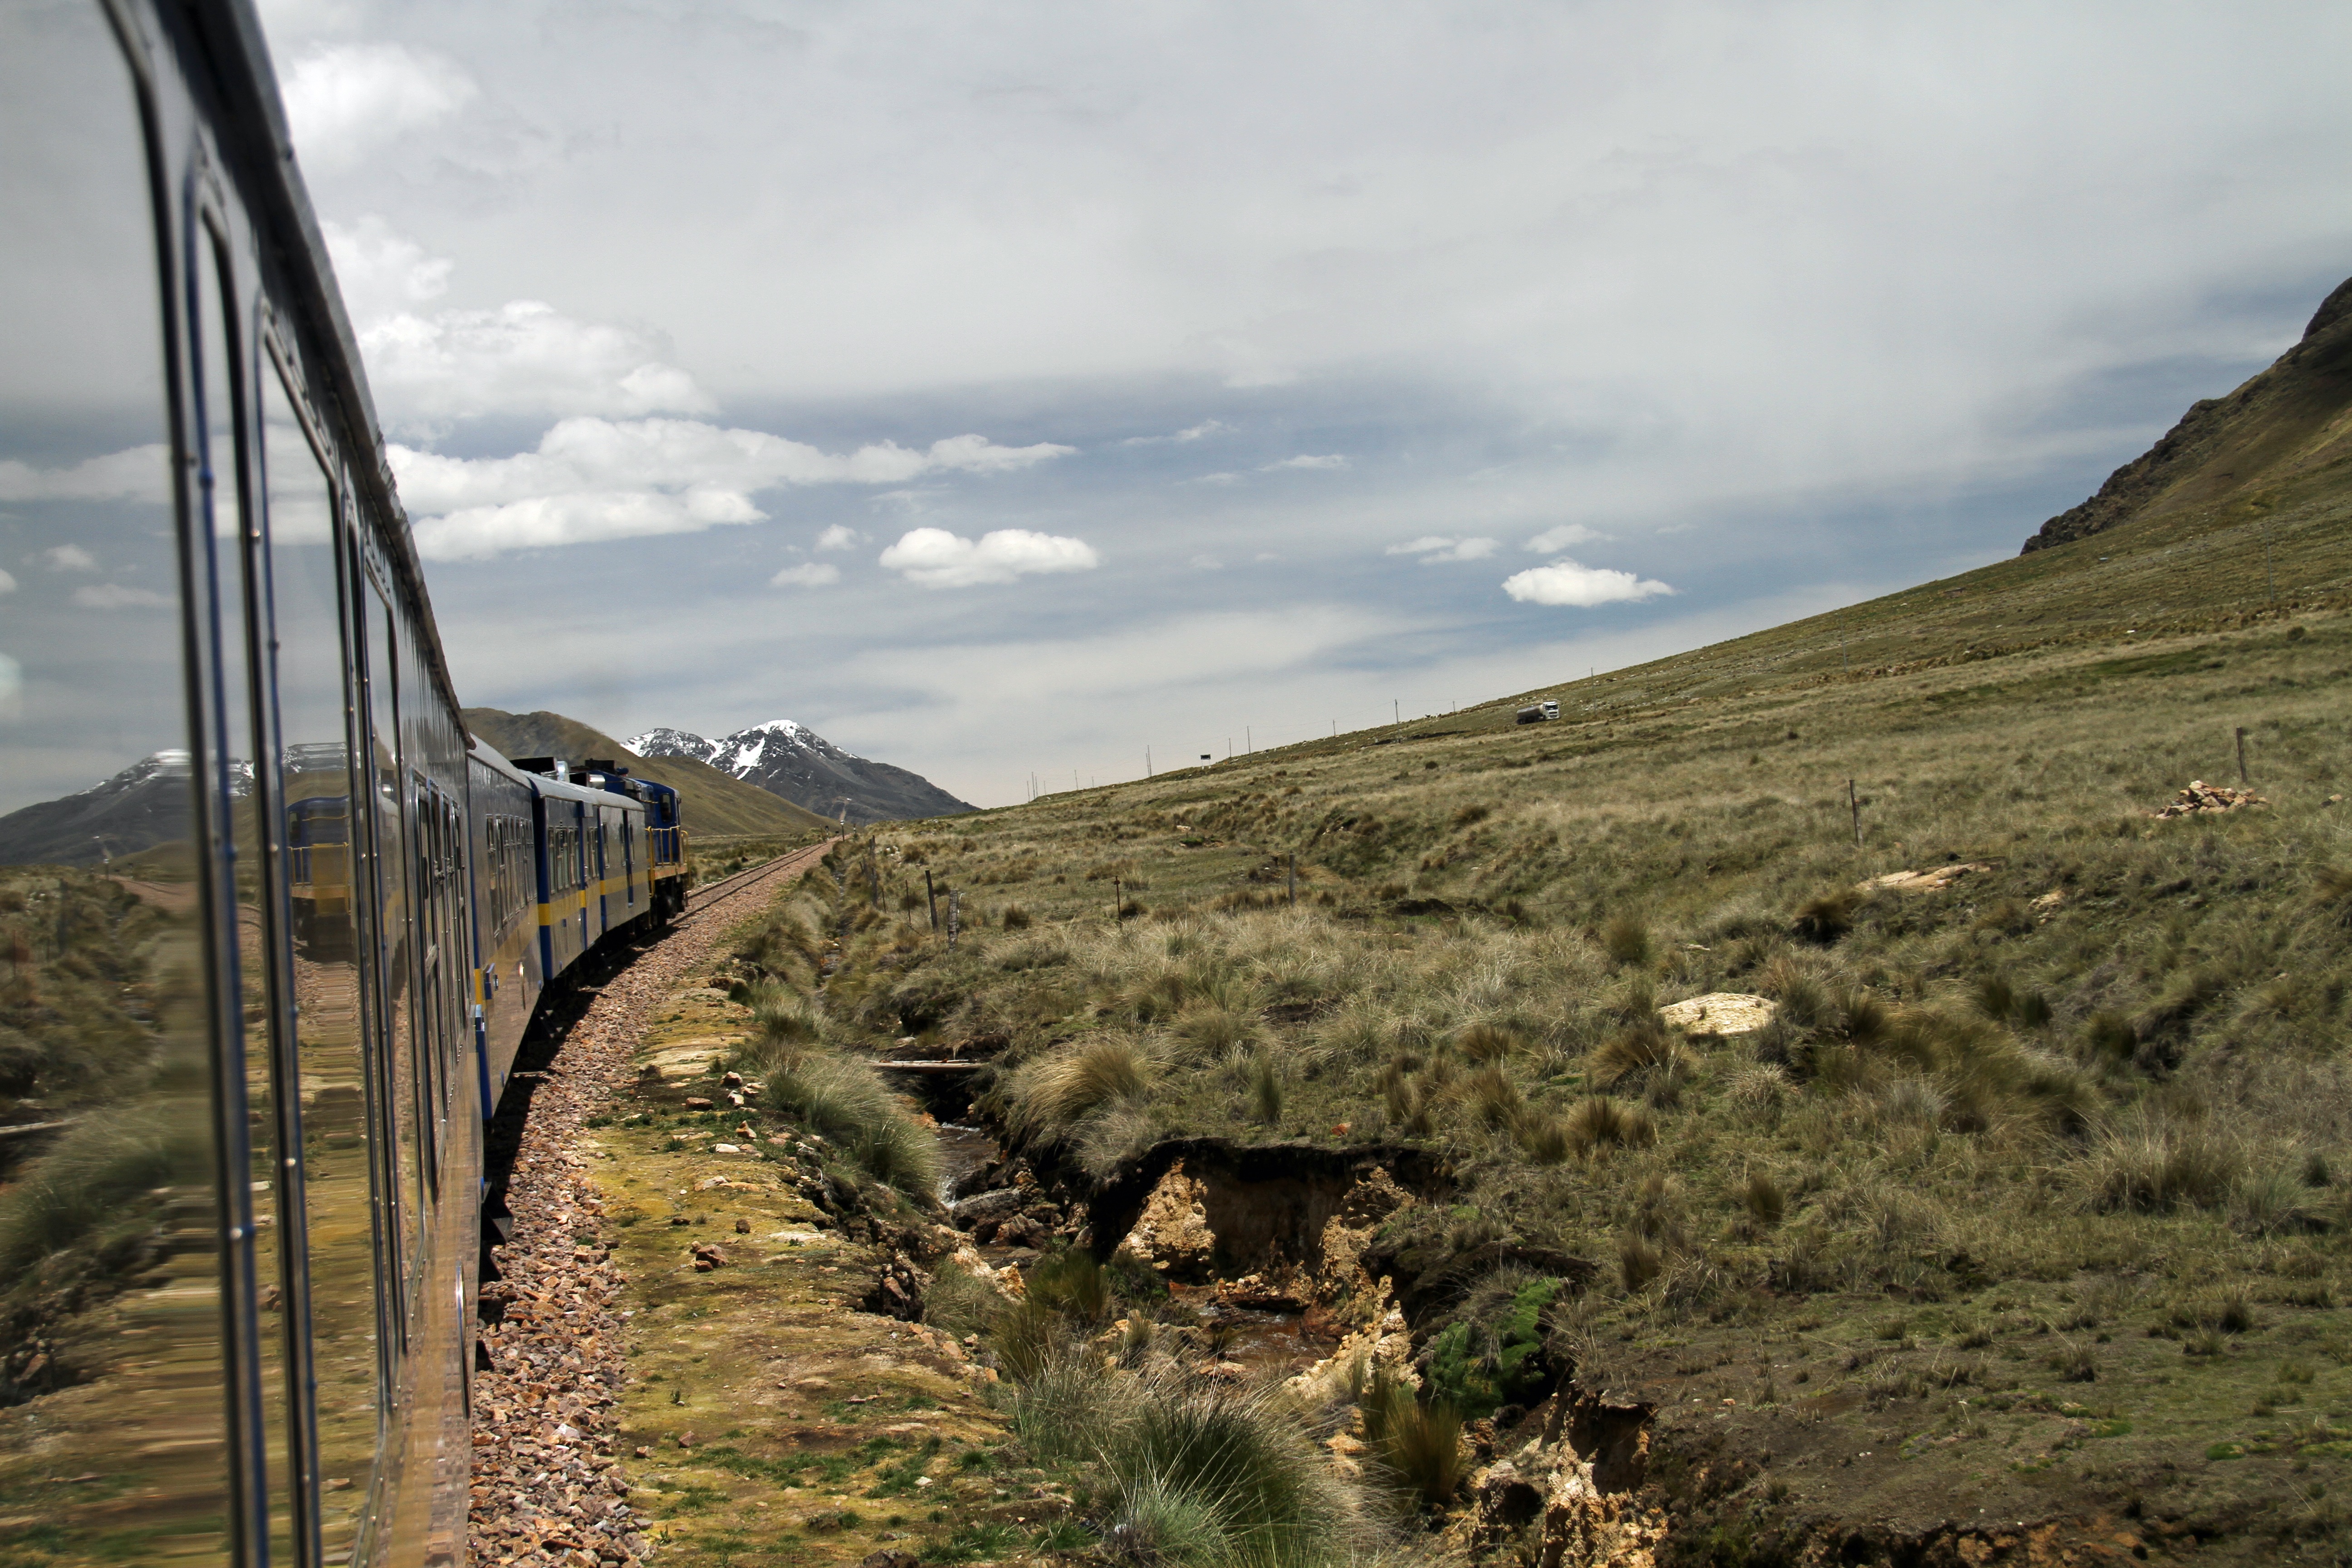
landscape, wilderness, walking, mountain, hill, adventure, train, valley, mountain range, travel, america, explorer, ridge, peru, south, plateau, andes, rural area, altiplano, geographical feature, mountainous landforms